Sestao

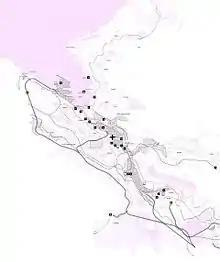

Although the area seems isolated, thanks to the station Urbinaga, it is perfectly integrated in the network of Metro Bilbao, connecting Bilbao with the Right Bank and Left, offering an essential service to the future citizens of "La Punta".